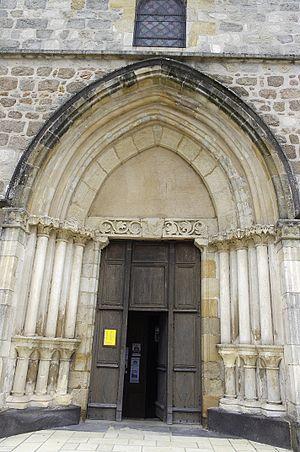
L'église Saint Étienne à Montmarault, Allier, France
Montmarault est une commune française située dans le département de l'Allier, en région Auvergne-Rhône-Alpes.